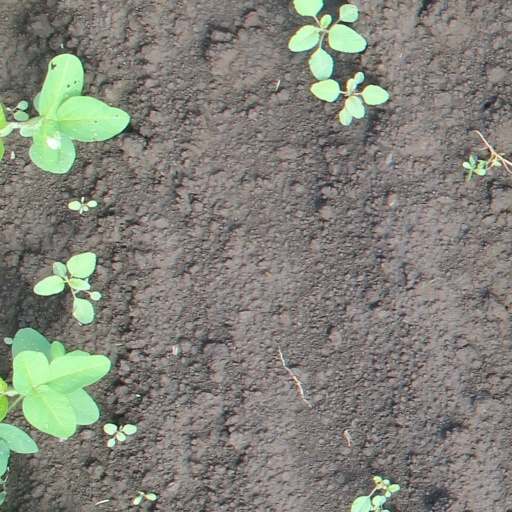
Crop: soybean